Mary Morris Husband

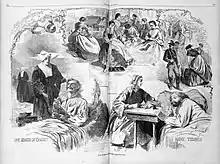
Winslow Homer, "Our Women and the War", Civil War nurses, "Harper's Weekly", September 6, 1862

In 1861 or 1862, Husband served as a member of the Ladies' Aid Society at a Philadelphia hospital. She prepared special dietary food, dressed wounds, and otherwise cared for soldiers until July 1862. Husband was known for providing reading material, games, and fruit to her patients. She had her own health problems, but it made her anxious to think about soldiers needing her help, so she became a war nurse.